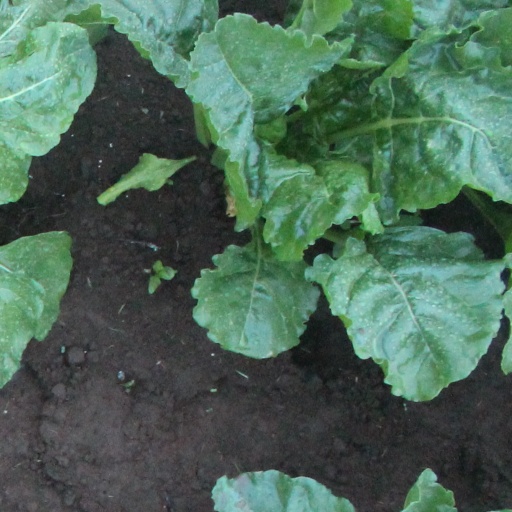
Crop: sugar beet